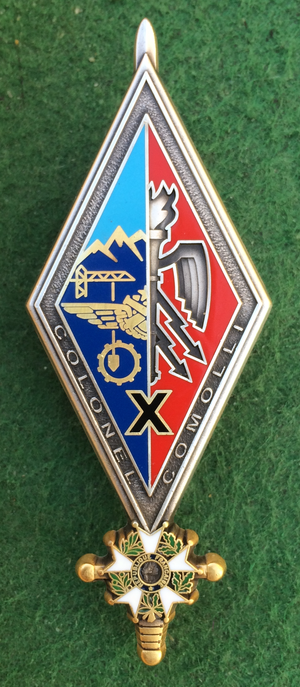
Insigne de la promotion ORSEM 2010 «colonel Yvan Comolli» (Arthus-Bertrand Paris). Le X parce qu'il était polytechnicien et la grue évoque d'abord qu'il est aussi ingénieur des travaux publics, après quoi il réalise notamment la station de ski de La Plagne (d'où la silhouette des montagnes et du ciel bleu). La roue dentée évoque ses responsabilités dans l'industrie du bâtiment et des travaux publics, ainsi qu'au tribunal de commerce de Paris. On reconnait par ailleurs à gauche l'insigne du régiment d'artillerie d'Afrique dans lequel il servit après être sorti de Cherchell comme aspirant
L'École supérieure des officiers de réserve spécialistes d'état-major est l'une des quatre écoles militaires supérieures de l'Armée de terre et la seule ouverte exclusivement aux réservistes. Elle est située dans les locaux de l’École militaire à Paris. Elle est le passage obligé de tout officier de réserve souhaitant poursuivre une carrière en état-major au-delà des temps de commandement en unité, quelle que soit son arme. Après un cursus spécialisé et une sélection rigoureuse, ils deviennent Officiers de réserve spécialistes d'état-major, ce qui les prédestine aux fonctions et responsabilités d’officier supérieur. Depuis peu, des sous-officiers y sont également formés. Toutes formations confondues, l'école accueille jusqu'à 500 stagiaires par an.